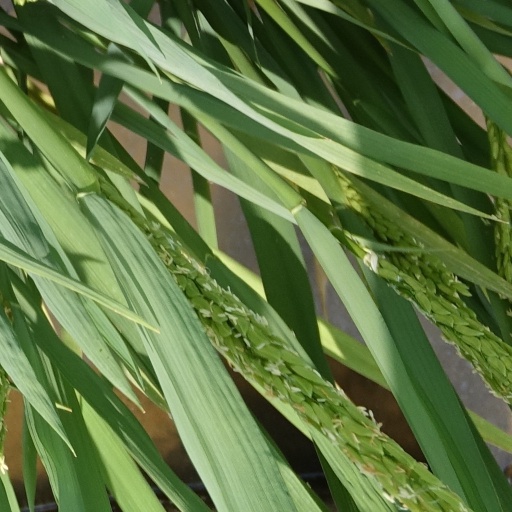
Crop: rice